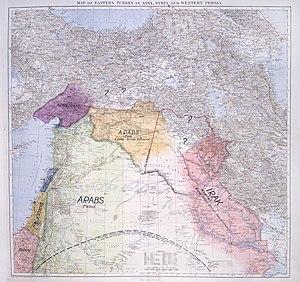
Zeid bin Hussein est un prince irakien membre de la dynastie hachémite et chef de la maison royale d'Irak et de Syrie de 1958 jusqu'à sa mort, après l'extinction de la lignée royale fondée par son frère Fayçal Iᵉʳ d'Irak.